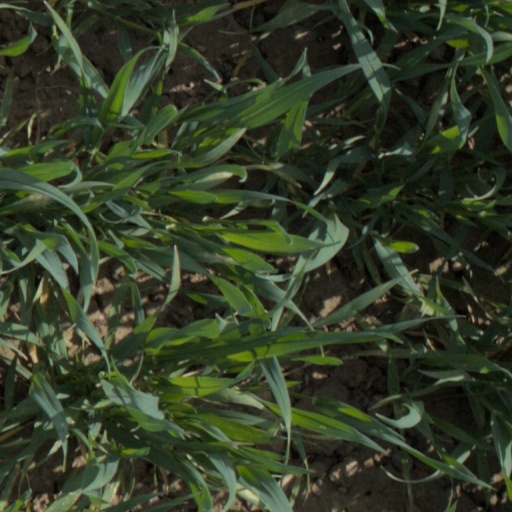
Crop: wheat